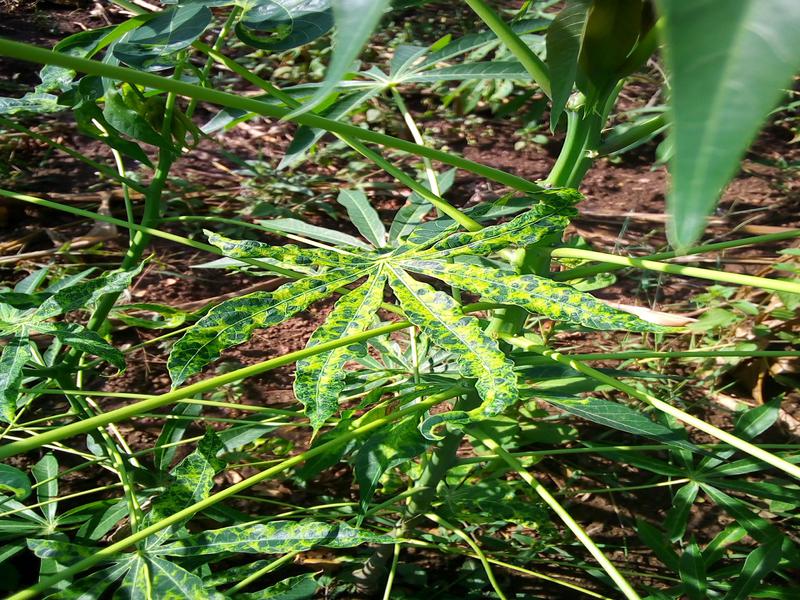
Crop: cassava
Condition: mosaic_disease